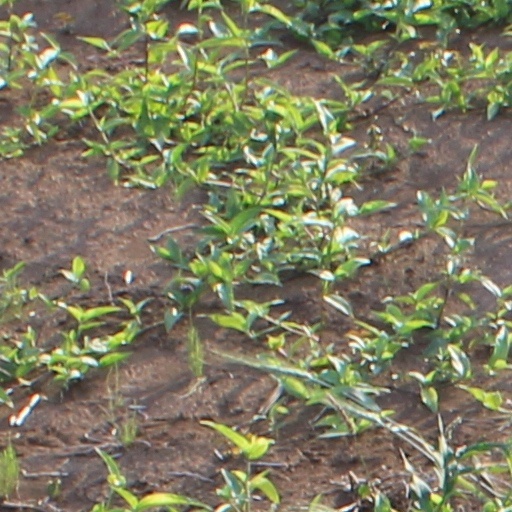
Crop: wheat